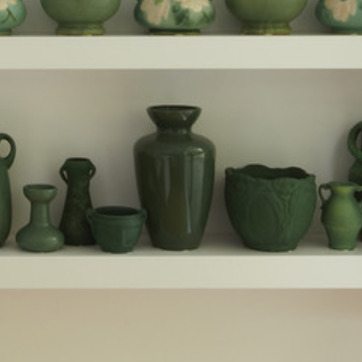
Material: ceramic